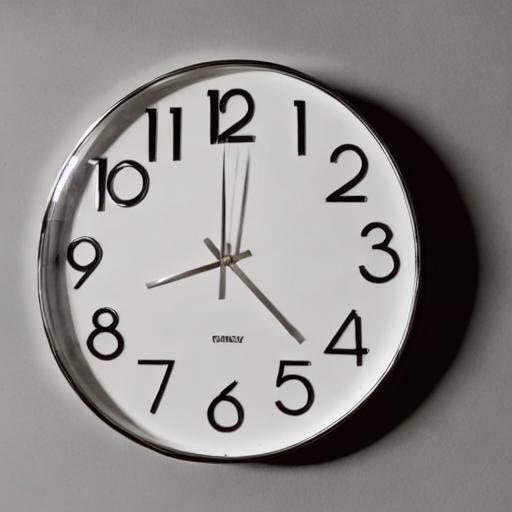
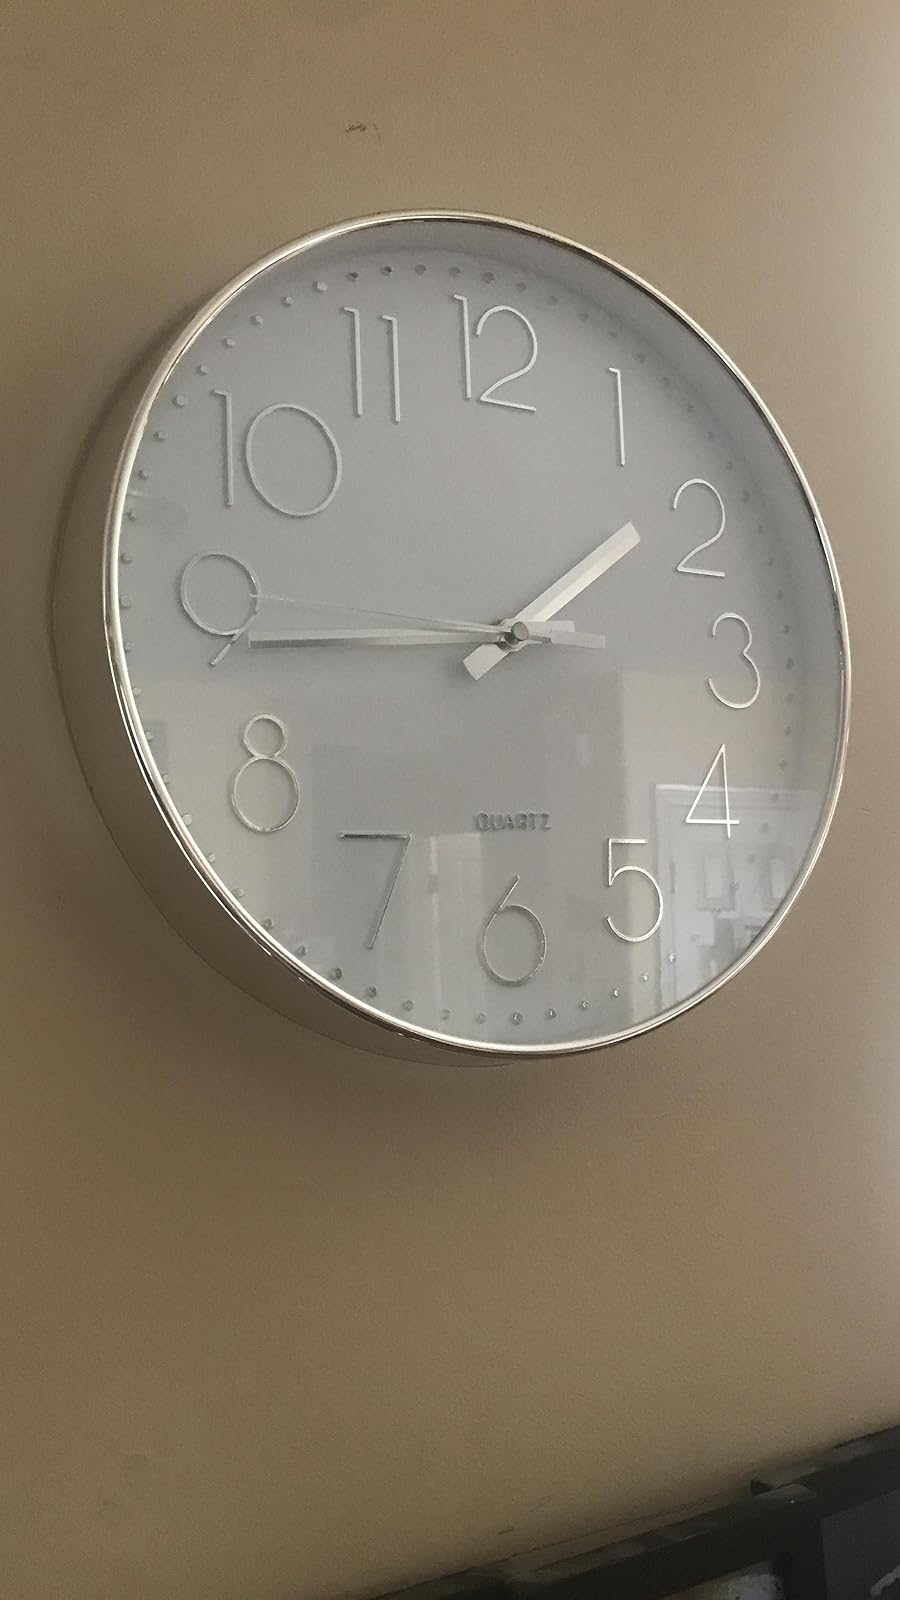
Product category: clock
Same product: no